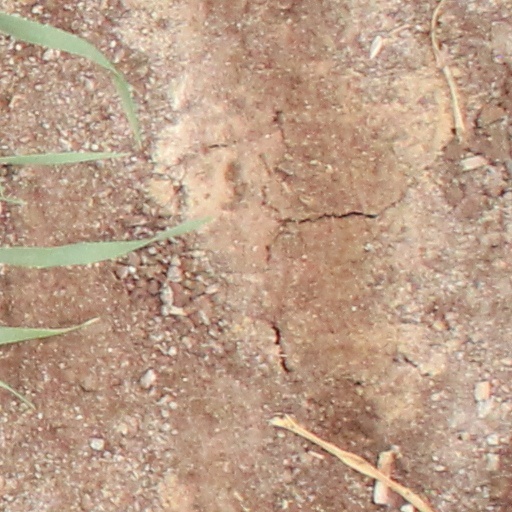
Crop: wheat